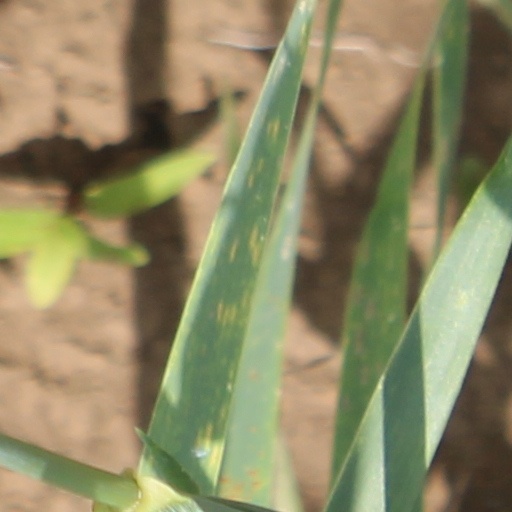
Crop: wheat